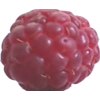
Label: raspberry